Medical cannibalism

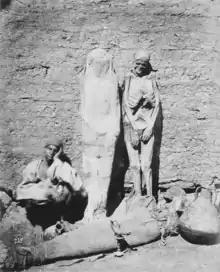
Egyptian mummy seller in 1875

Medical cannibalism in Europe reached its peak in the 16th century, with the practice becoming widespread in Germany, France, Italy, and England. At that time, most "raw materials" for the practice came from mummies stolen from Egyptian tombs; additionally skulls were taken from Irish burial sites and gravediggers sometimes robbed and sold body parts. Medicines were created from human bones, blood, and fat and believed to treat many types of illnesses. Tinctures to treat internal bleeding were made by soaking mummified bodies in alcohol or vinegar. Powdered skull was used to treat ailments of the head, and was sometimes mixed with chocolate to treat apoplexy. In the early 19th century, Englishmen still treated epilepsy by mixing skull with molasses.